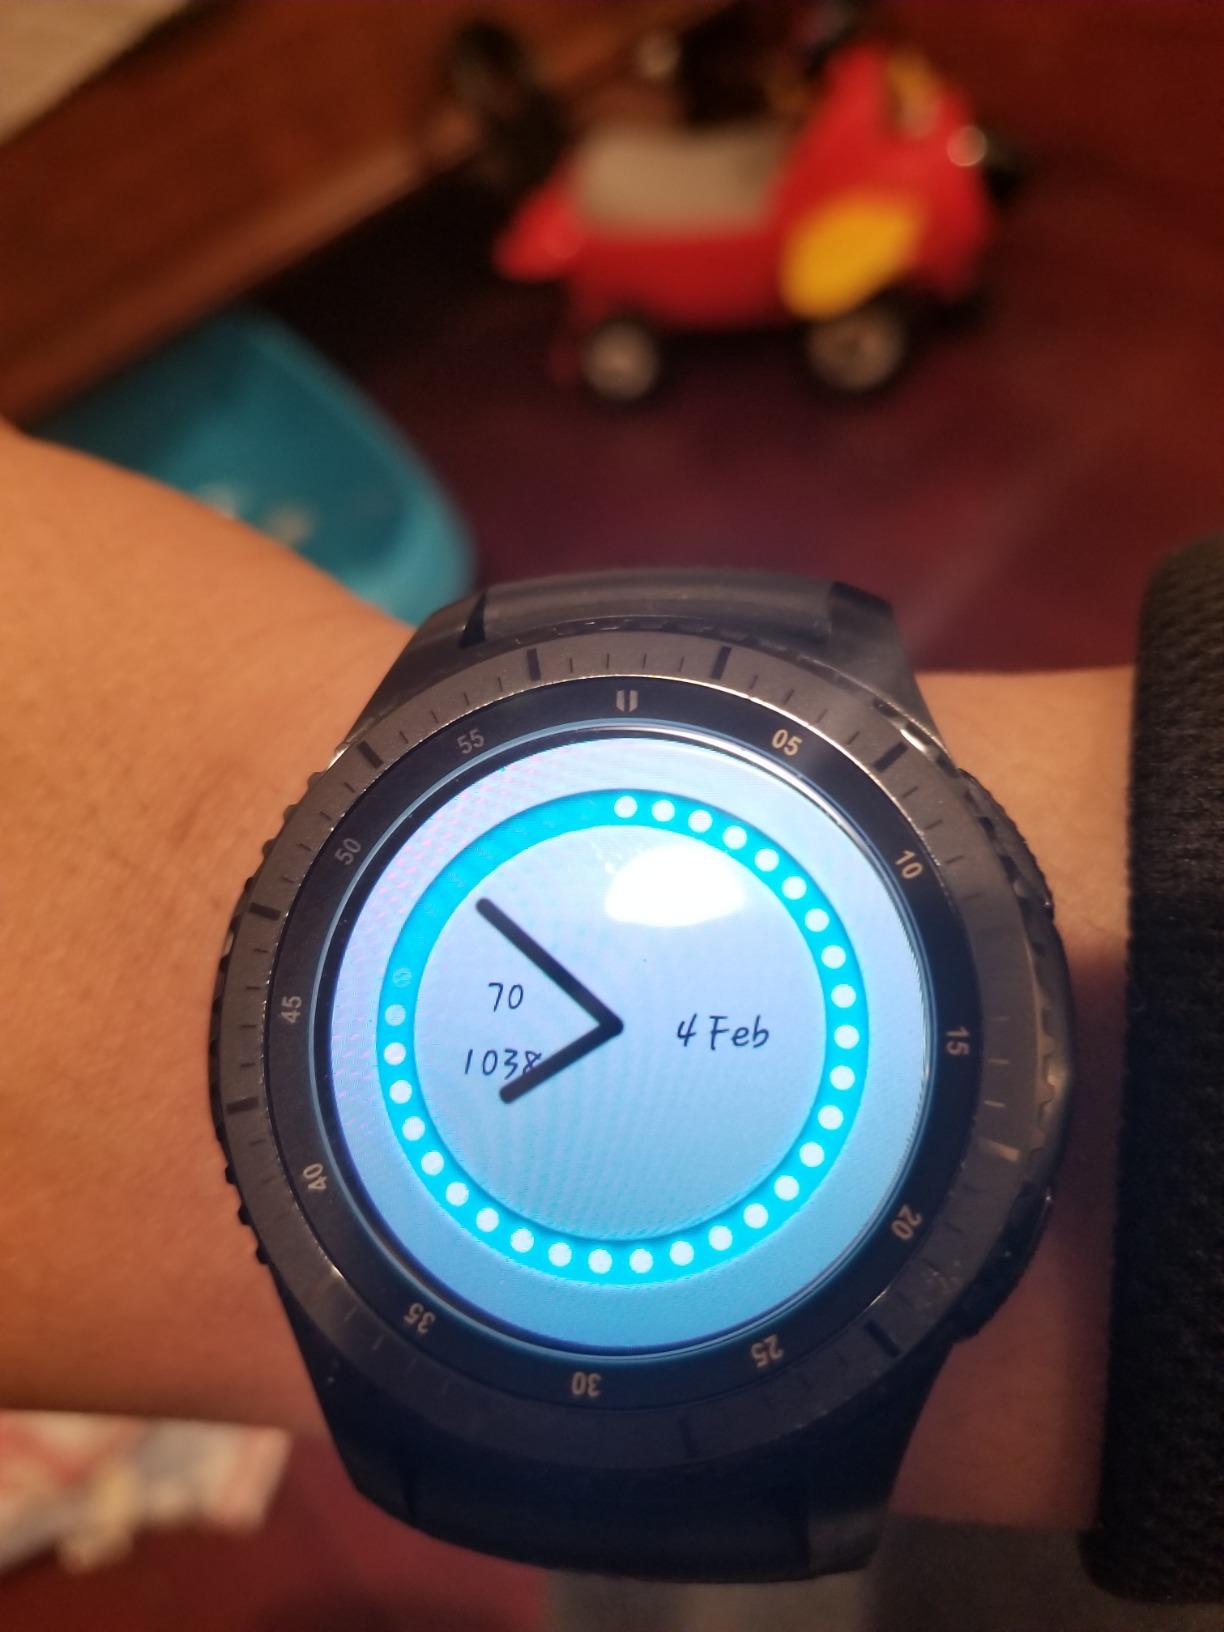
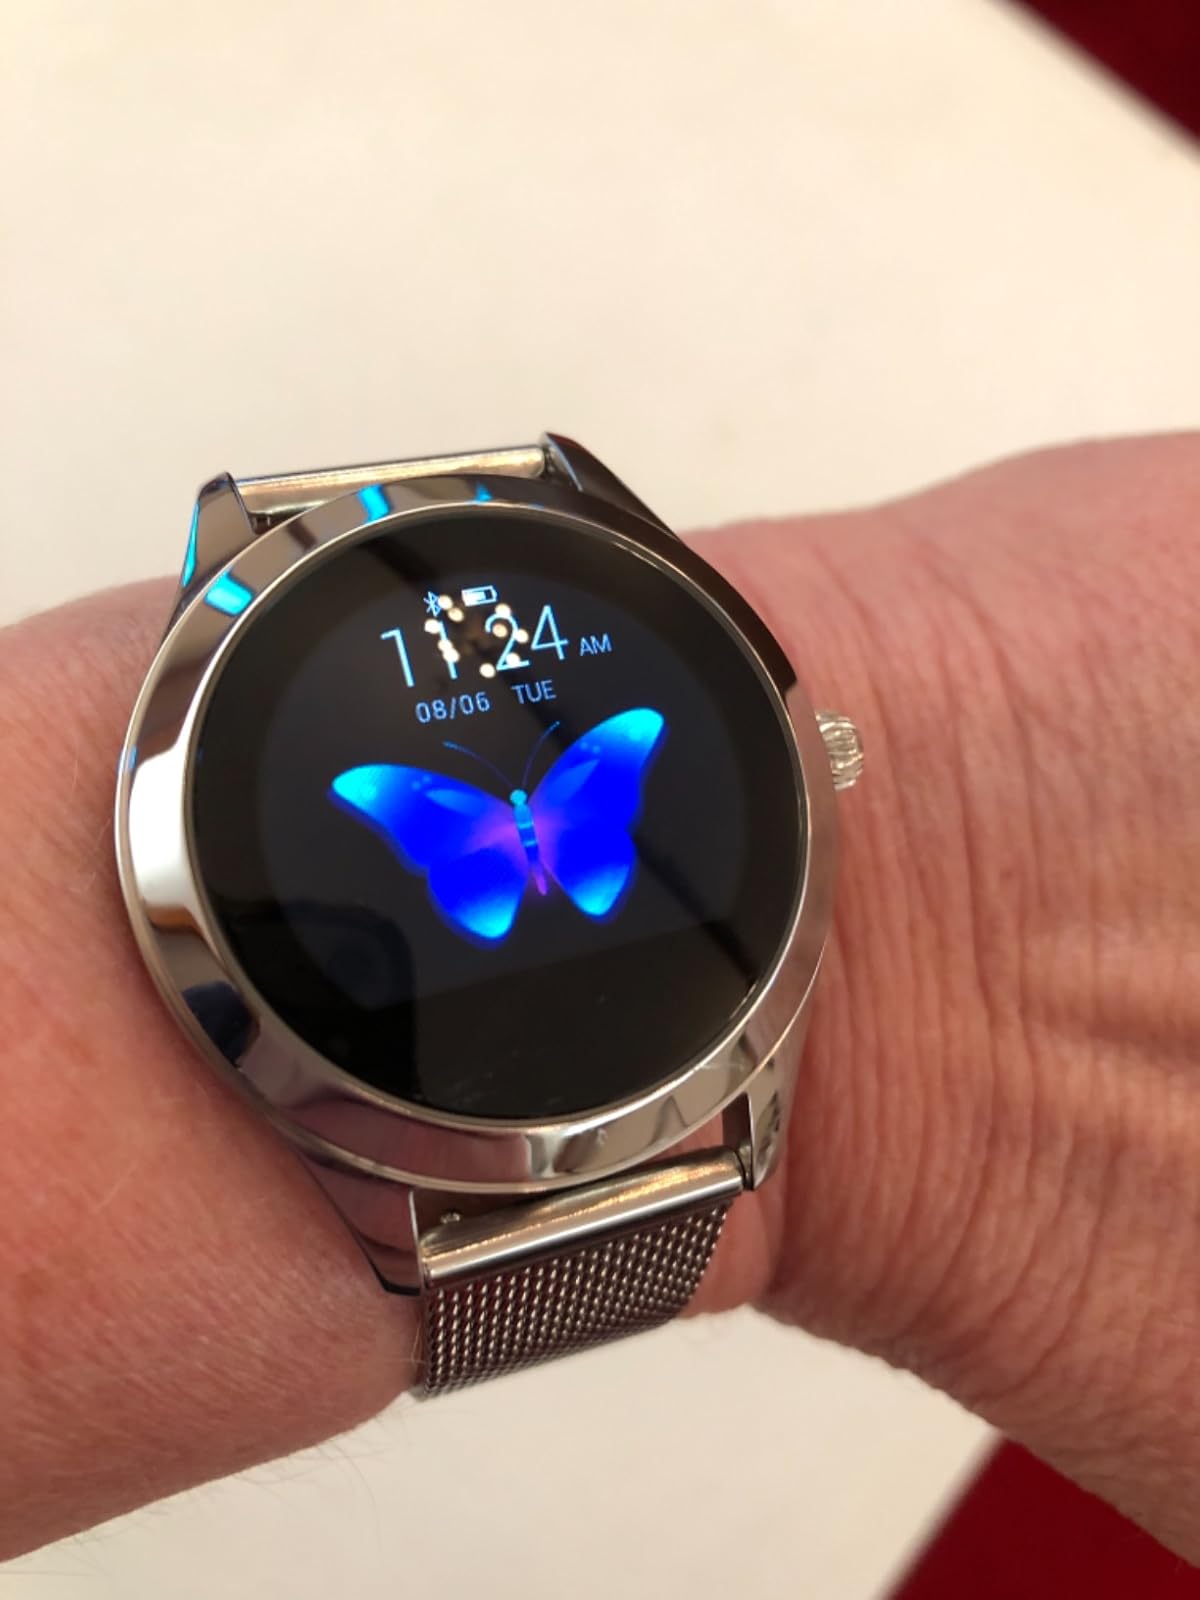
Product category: smartwatch
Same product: no